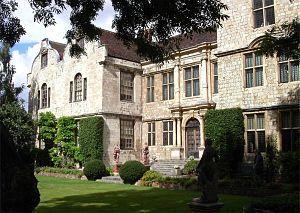
Cette liste des musées du North Yorkshire, Angleterre contient des musées qui sont définis dans ce contexte comme des institutions qui recueillent et soignent des objets d'intérêt culturel, artistique, scientifique ou historique. leurs collections ou expositions connexes disponibles pour la consultation publique. Sont également inclus les galeries d'art à but non lucratif et les galeries d'art universitaires. Les musées virtuels ne sont pas inclus.